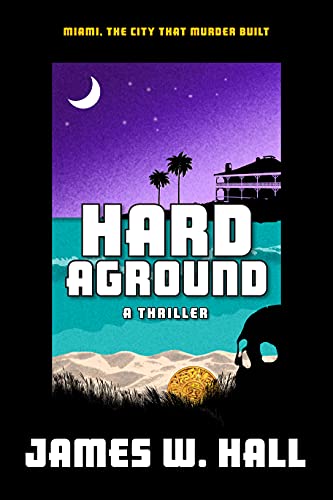
Hard Aground: Miami, the city that murder built
Category: Buy a Kindle
Review From Publishers Weekly Miami provides a potent setting for Hall's expertly spun crime thriller, a dark, often funnynovel with a powerful kick. The book's plot encompasses both a sunken17th-century galleon filled with Mayan treasures and a local19th-century homicide. On Biscayne Bay, somewhat unstable Vietnam vetHap Tyler makes windsurfers and leads tourists through historic Mangrove House--built by his grandfather, the legendary Commodore RandolphTyler--where he lives with his brother Daniel, an archeologist. Hall, in the company of Elmore Leonard, and Carl Hiassen, gives the Sunshine State the fictionalcrime stature of L.A. and New York City . BOMC and QPB featuredselections; major ad/promo; author tour. Copyright 1992 Reed Business Information, Inc. From Library Journal Daniel Tyler, a Dade County, Florida archaeologist, knows thelocation of the Carmelita , a 17th-century Spanish shipwreck that wentdown in Florida waters while carrying $400 million worth of Mayan gold,silver, and gems. He knows, but he's not telling, even through thetorture that finally costs him his life. Exciting and fascinating as the story is, Hard Aground is also noteworthy forconveying a convincing sense of contemporary as well as historicalMiami. Highly recommended for all fiction collections. From the Back Cover "Highly original and entertaining." Elmore Leonard "James Hall's writing is astringent, penetrating, and unfailing gripping long after you read the last page...The story and the characters crackle like lingering currents of electricity in your mind." Dean Koontz. "The real pleasures in Jim Hall's books are the sensual ones of place and people.  It's the honest feel of South Florida, with all its menacing rhythms and contagious lassitude that Hall nails down so well." Carl Hiaasen From AudioFile (c)AudioFile, Portland, Maine From the Inside Flap o a treasure  ship went down. In Miami, the heat hasn't let up  yet...Hap Tyler tailboards on Biscayne bay, hears  voices, seduces young women, and lives on the edge  of history in his family's old-money mansion amid  Miami's pastel glitz. But while Hap stumbles around  in the shadow of his more successful older  brother, Daniel, a tangled web of deception and greed is  being spun around him --a web that leads Daniel to  his death. Trying to solve his brother's murder, Hap  collides with a 450-year-old secret: the disappearance  of $400 million in a sunken Spanish plunder.  Daniel's upscale girlfriend is close to digging up the  treasure, an avaricious senator has already tasted  it, and a stone-cold killer will stop at nothing  to bring it home. For Hap a dark and bloody vein of  Florida and family history has been opened. And From Publishers Weekly Miami provides a potent setting for Hall's ( Bones of Coral ; Tropical Freeze ) expertly spun crime thriller, a dark, often funny novel with a powerful kick. The book's plot encompasses both a sunken 17th-century galleon filled with Mayan treasures and a local 19th-century homicide. On Biscayne Bay, somewhat unstable Vietnam vet Hap Tyler makes windsurfers and leads tourists through historic Mangrove House--built by his grandfather, the legendary Commodore Randolph Tyler--where he lives with his brother Daniel, an archeologist. Hours after promising to tell Hap a family secret, Daniel is found dead, apparently of a heart attack. Hap blames Daniel's lover, Marguerite Rawlings, a crusading preservationist who hopes to restore her grandmother's mill on the mid-city site where her forebear, a vehement conservationist, was murdered 100 years before. After learning that Daniel's death was also a murder, Hap and Marguerite join forces against Marguerite's mother, a corrupt U.S. senator who hungers for Mayan artifacts. Hall intertwines the Tylers' and Rawlings' pasts with evocations of rhythmic, dangerous modern Miami, whose residents include a Vietnam hero, his flashy black ex-con girlfriend and a volatile Cuban ex-cop who bulldozes his dreams of fortune in the deftly orchestrated climax. Although a few of the colorful lowlifes occasionally speak a highlife diction, Hall, in the company of Elmore Leonard, Edna Buchanan, John Lutz and Carl Hiassen, gives the Sunshine State the fictional crime stature of L.A. and New York City. BOMC and QPB featured selections; major ad/promo; author tour. Copyright 1992 Reed Business Information, Inc. From Library Journal Daniel Tyler, a Dade County, Florida archaeologist, knows the location of the Carmelita , a 17th-century Spanish shipwreck that went down in Florida waters while carrying $400 million worth of Mayan gold, silver, and gems. He knows, but he's not telling, even through the torture that finally costs him his life. After Daniel's murder, his brother Hap and girlfriend Marguerite team up to find the treasure, competing with some highly motivated bad guys, including Daniel's murderers. Add to this a historical subplot about one of Miami's first murders and another about a large chunk of downtown Miami that reverts back to the descendants of the original 19th-century settler. The fast pace set by the author is given a creditable treatment by reader J. Michael Lee, despite a challenging diversity of characters. Exciting and fascinating as the story is, Hard Aground is also noteworthy for conveying a convincing sense of contemporary as well as historical Miami. Highly recommended for all fiction collections. - Kristen L. Smith, Loras Coll. Lib., Dubuque, Ia. Copyright 1993 Reed Business Information, Inc. From the Publisher "A masterful page-turner." -- Miami Herald . 450 years ago a treasure ship went down. In Miami, the heat hasn't let up yet...Hap Tyler tailboards on Biscayne bay, hears voices, seduces young women, and lives on the edge of history in his family's old-money mansion amid Miami's pastel glitz. But while Hap stumbles around in the shadow of his more successful older brother, Daniel, a tangled web of deception and greed is being spun around him --a web that leads Daniel to his death. "Buried treasure, sexual kinks, family secrets, real-estate swindles...a complex intrigue." -- The Boston Globe . Trying to solve his brother's murder, Hap collides with a 450-year-old secret: the disappearance of $400 million in a sunken Spanish plunder. Daniel's upscale girlfriend is close to digging up the treasure, an avaricious senator has already tasted it, and a stone-cold killer will stop at nothing to bring it home. For Hap a dark and bloody vein of Florida and family history has been opened. And the only way to close it is through a modern ritual of violence and truth. "Highly original and entertaining." -- Elmore Leonard. About the Author James Hall , a former art critic of the Guardian , was awarded the first Bernard Denvir Prize for an outstanding young critic. He is the author of 20 novels, 14 of which feature Thorn, the off-the-grid loner who lives a primitive existence in Key Largo, Florida. Thorn and his friend Sugarman, an African-American PI, team up to solve exotic crimes from animal smuggling to piracy to kidnapping to espionage. Hall has won the Edgar Award and the Shamus and several of his novels have been optioned for film.
Features: " | Hall, in the company of Elmore Leonard, and Carl Hiassen, gives the Sunshine State the fictional crime stature of L.A. and New York City | ." Publishers Weekly"Highly original and entertaining." -- Elmore Leonard.Miami provides a potent setting for Hall's | expertly spun crime thriller, a dark, often funny novel with a powerful kick. | "A masterful page-turner." -- | Miami Herald | .“Add to this a historical subplot about one of Miami's first murders and another about a large chunk of downtown Miami that reverts back to the descendants of the original 19th-century settler.Exciting and fascinating as the story is, Hard Aground is also noteworthy for conveying a convincing sense of contemporary as well as historical Miami. Highly recommended for all fiction collections.” | Library Journal | "James Hall's writing is astringent, penetrating, and unfailing gripping long after you read the last page...The story and the characters crackle like lingering currents of electricity in your mind." | Dean Koontz. | Buried treasure. 450 years ago a treasure ship went down. In Miami, the heat hasn't let up yet...Hap Tyler windsurfs on Biscayne bay, hears voices, seduces young women, and lives on the edge of history in his family's old-money mansion amid Miami's pastel glitz. But while Hap stumbles around in the shadow of his more successful older brother, Daniel, a tangled web of deception and greed is being spun around him --a web that leads Daniel to his death. Trying to solve his brother's murder, Hap collides with a 450-year-old secret: the disappearance of $400 million in a sunken Spanish plunder. Daniel's upscale girlfriend is close to digging up the treasure, an avaricious senator has already tasted it, and a stone-cold killer will stop at nothing to bring it home. The century-old city of Miami is a town that murder built. One of its darkest secrets and greatest treasures is about to be exposed.